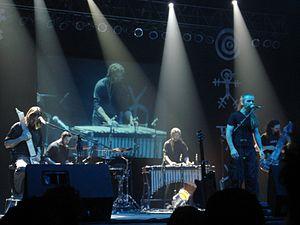
Lazuli est un groupe de rock progressif français, originaire du Gard.